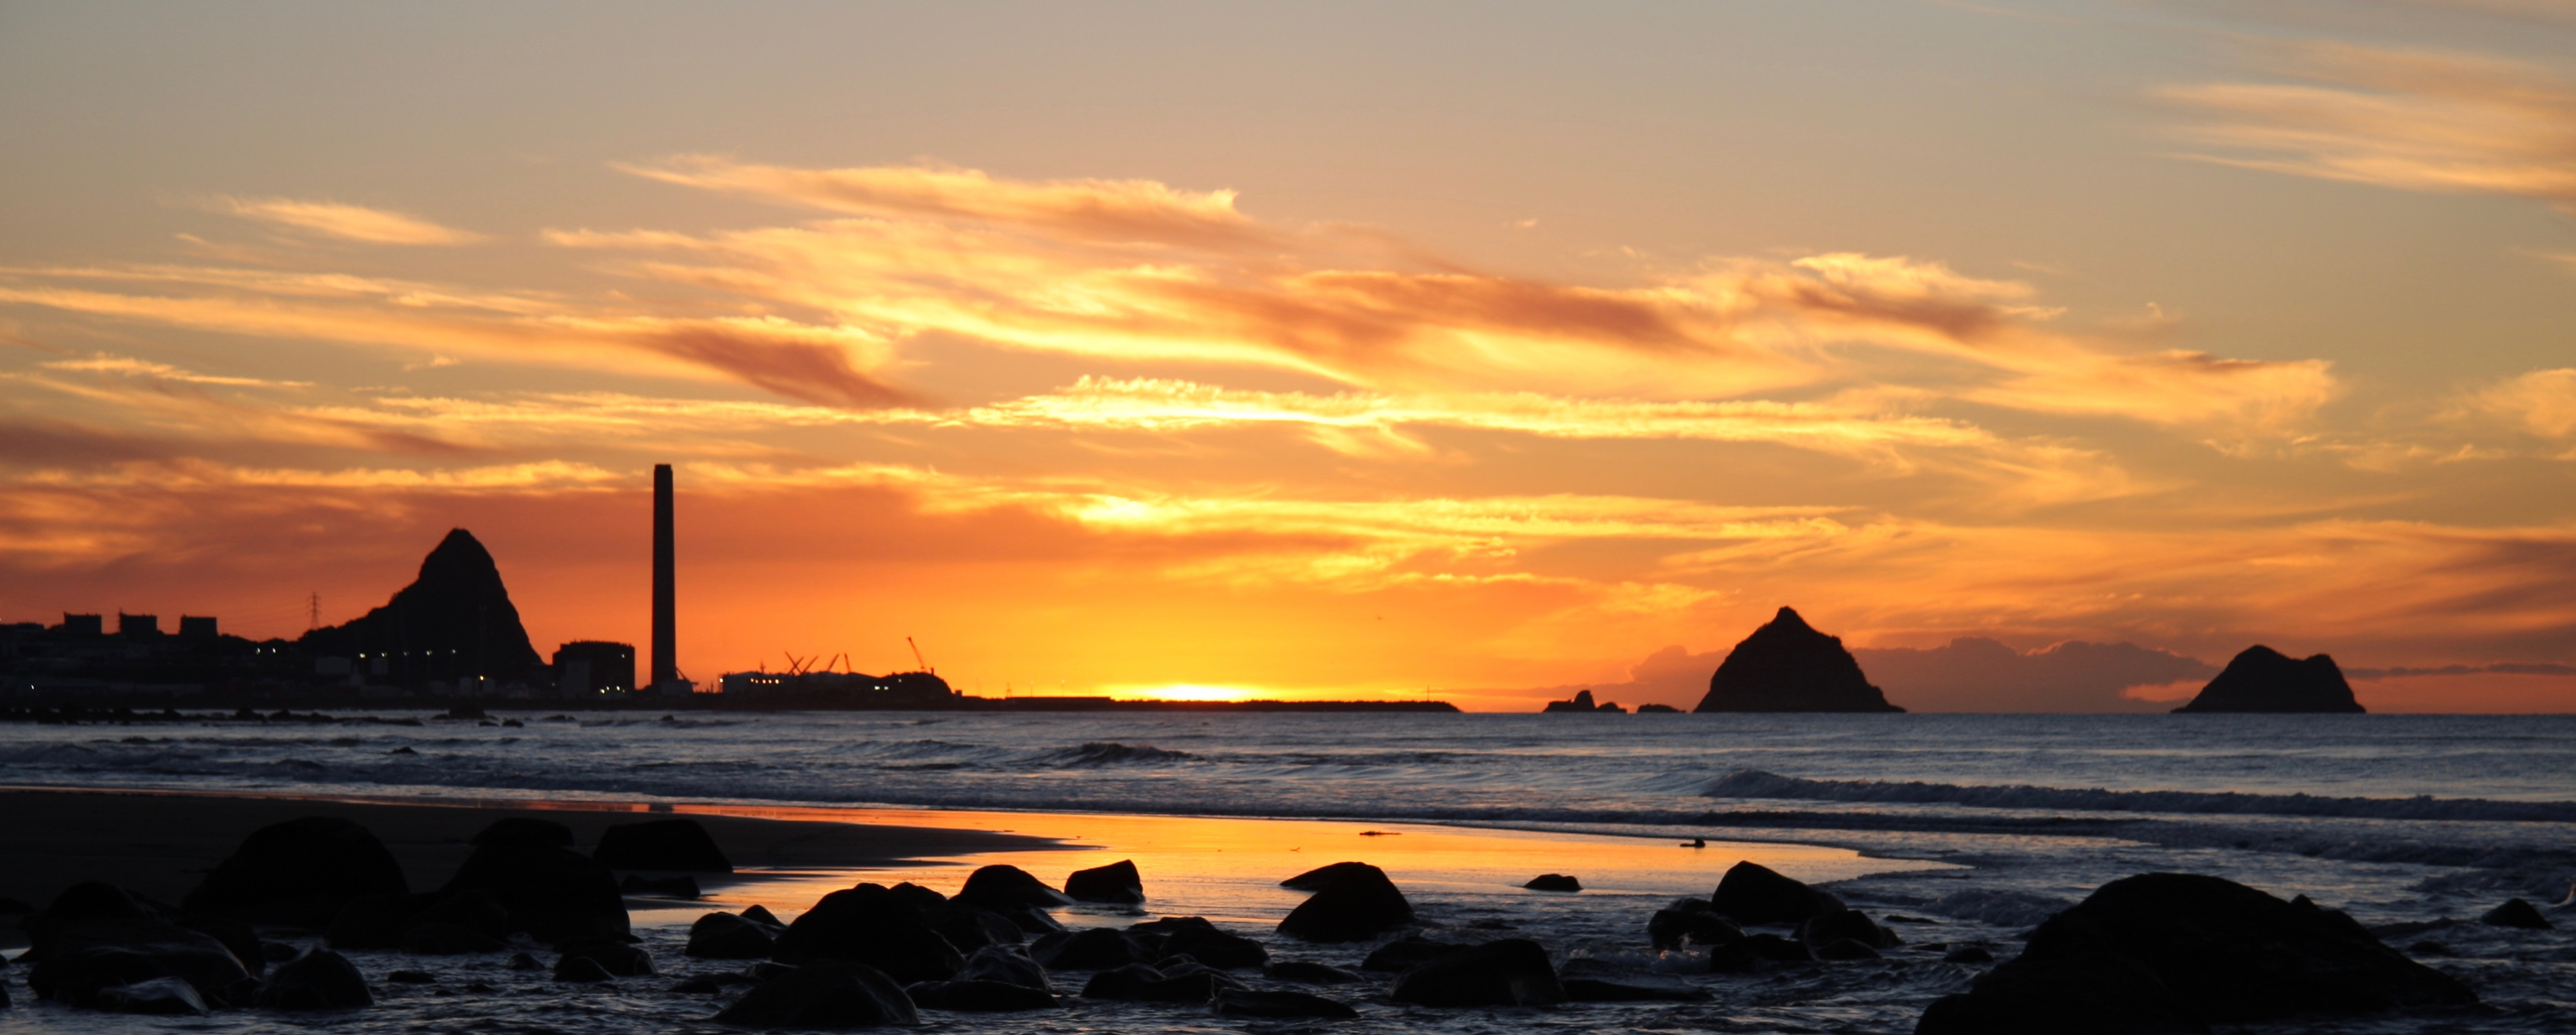
sun, sky, horizon, sunset, sea, afterglow, calm, sunrise, ocean, shore, coast, evening, dusk, dawn, red sky at morning, cloud, wave, coastal and oceanic landforms